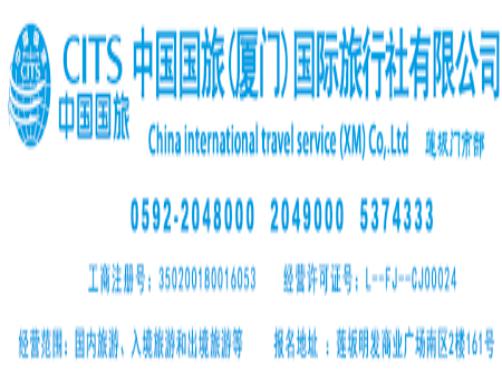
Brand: guolv
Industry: Others